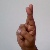
The image shows a hand gesture representing the letter 'R' in Indian Sign Language.